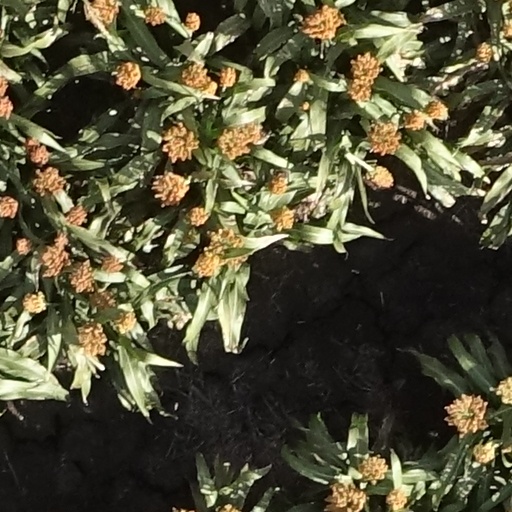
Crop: sorghum